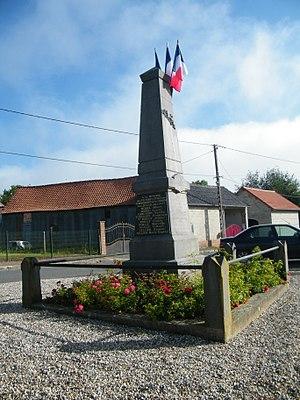
Neuville-au-Bois, Somme, Fr, monument (3)
Neuville-au-Bois est une commune française située dans le département de la Somme, en région Hauts-de-France.